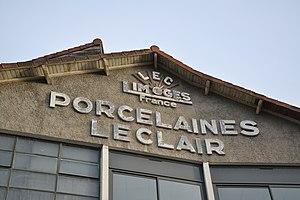
Anciens bâtiments des porcelaines Leclair, Limoges (Haute-Vienne, France)
La porcelaine de Limoges est née, entre 1765 et 1770, de la découverte de kaolin à proximité de Limoges, matériau indispensable à la production de cette céramique dure et translucide.